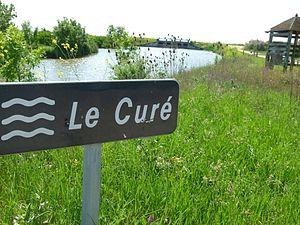
Le canal du Curé signalé par un panneau
Le Curé est un petit fleuve côtier qui prend sa source dans la commune de Saint-Georges-du-Bois, dans le nord du département de la Charente-Maritime, draine la plaine centrale de l'Aunis et la partie méridionale du Marais poitevin où son cours est canalisé avant de se jeter dans l'océan Atlantique dans l'anse de l'Aiguillon en face de l'île de Ré.